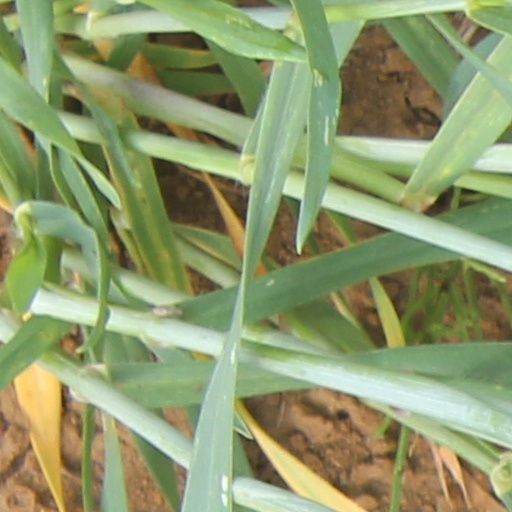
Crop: wheat